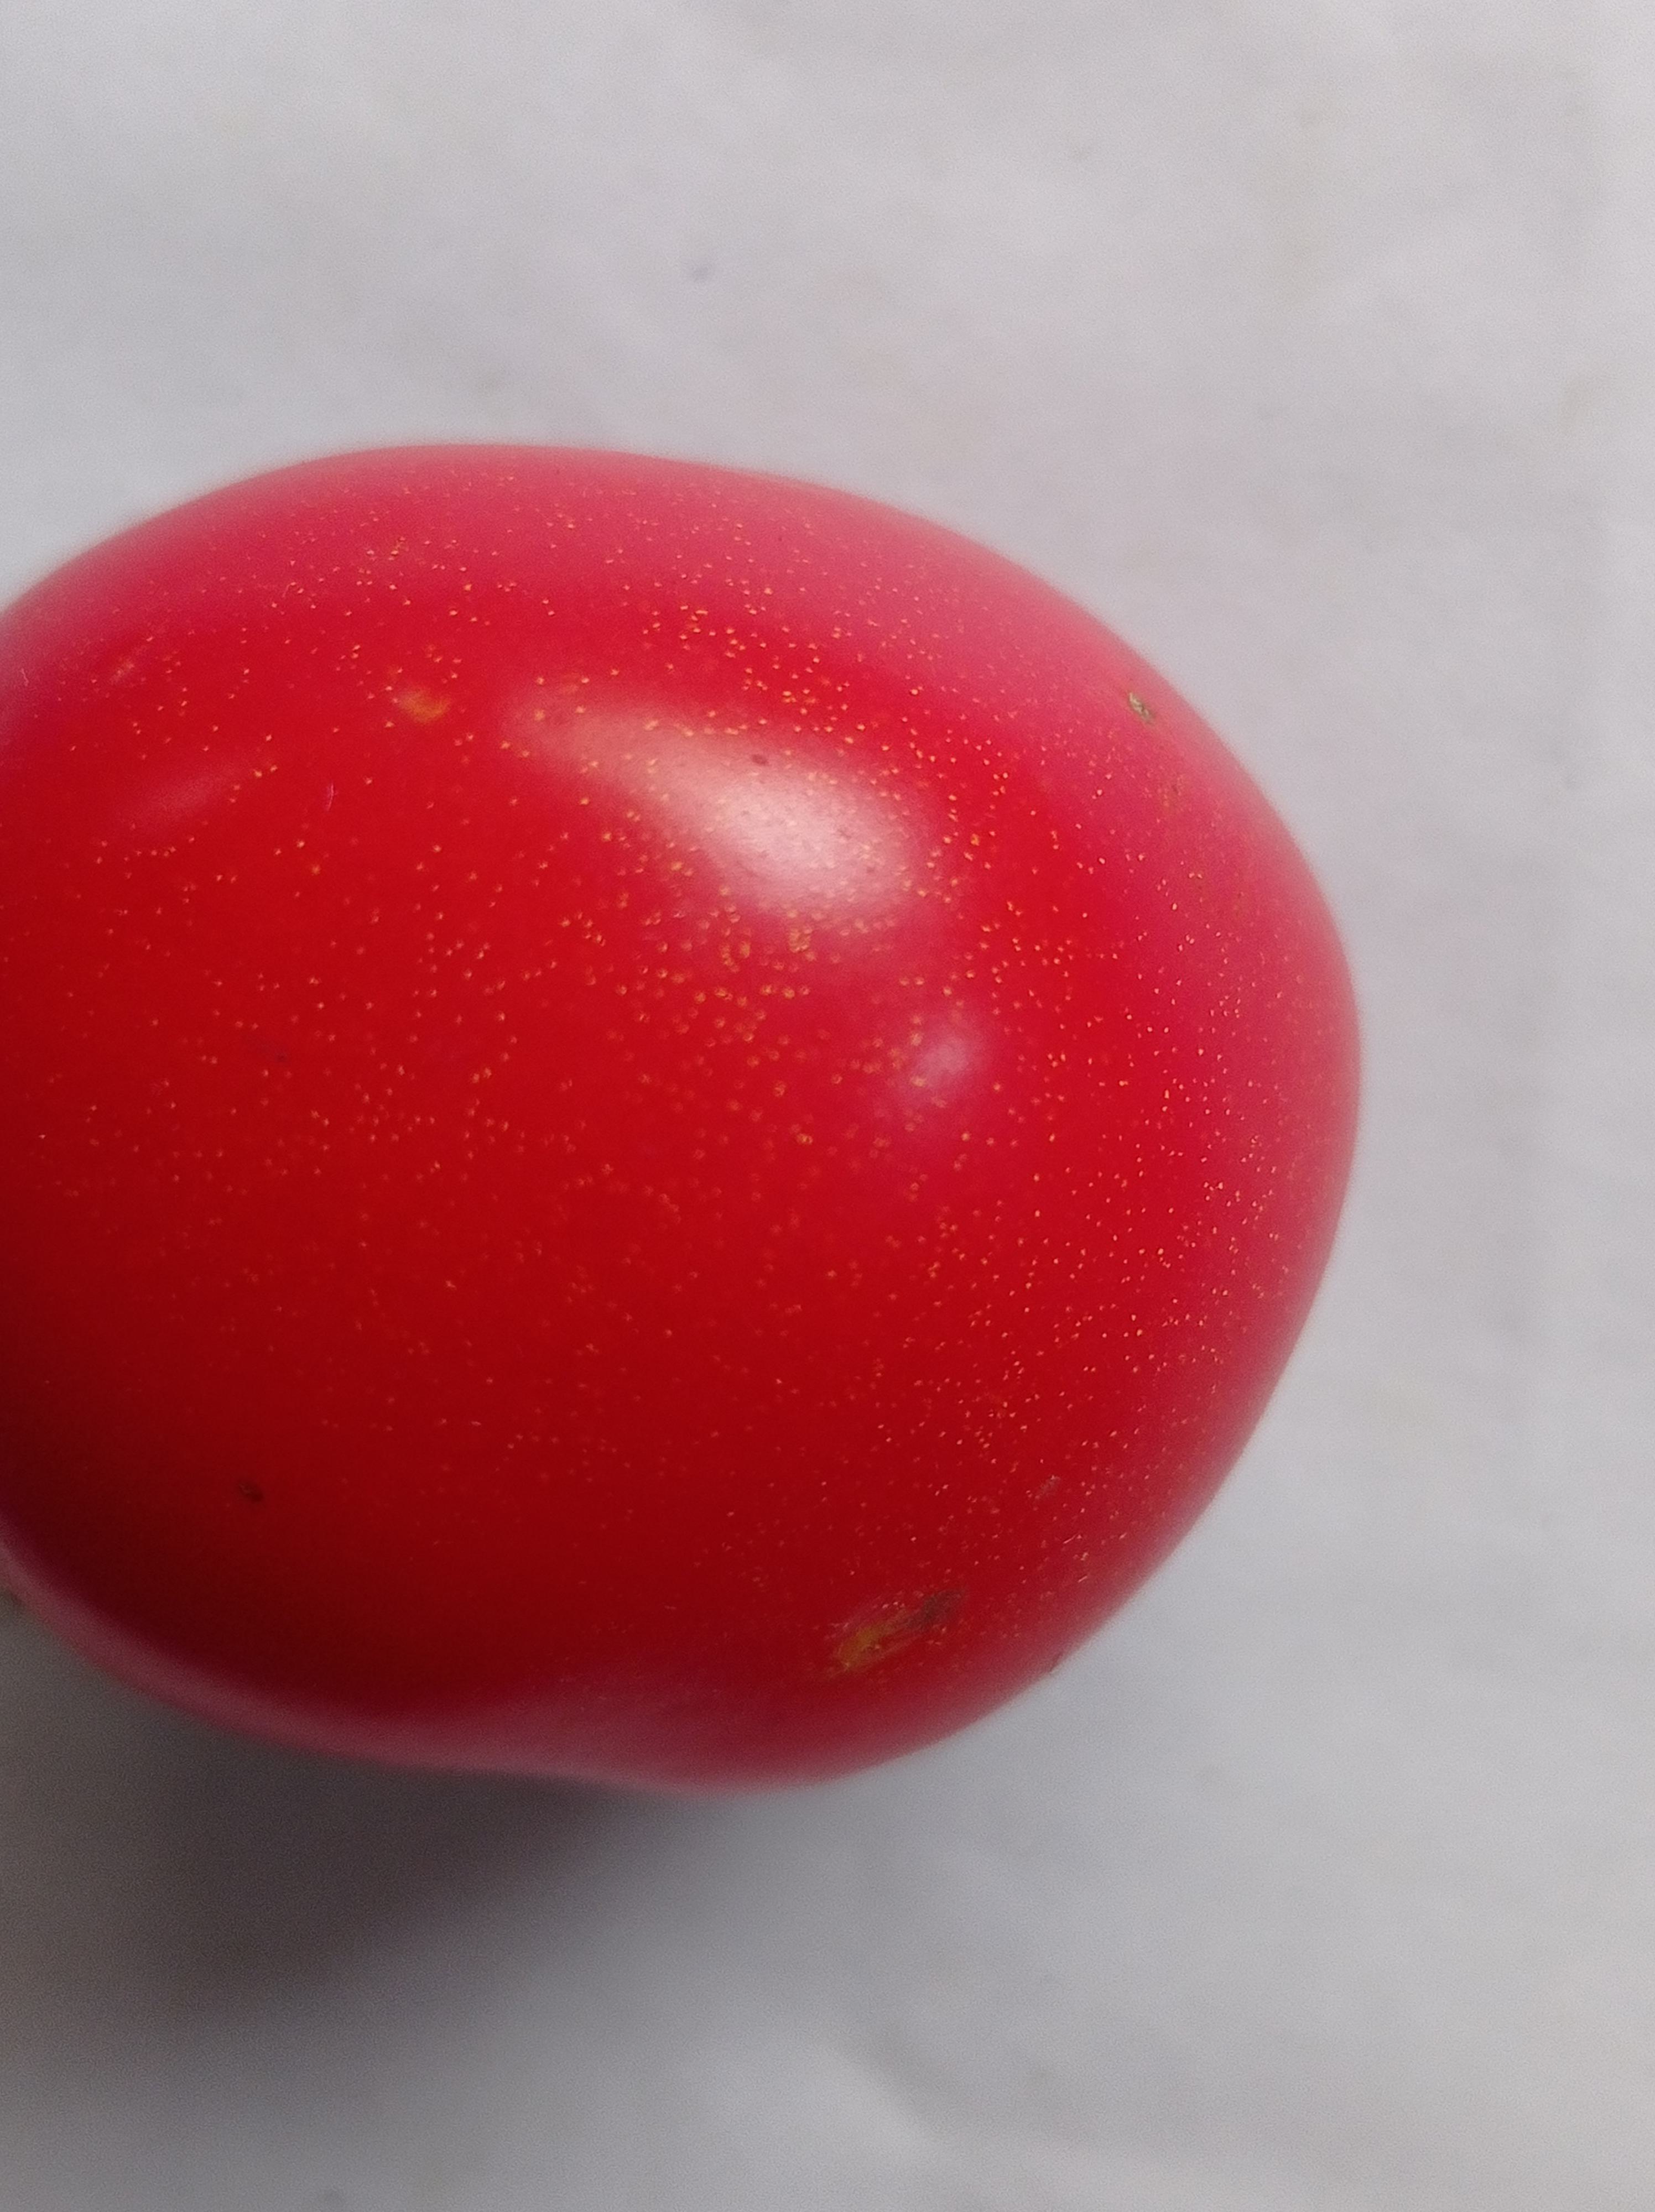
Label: Fresh